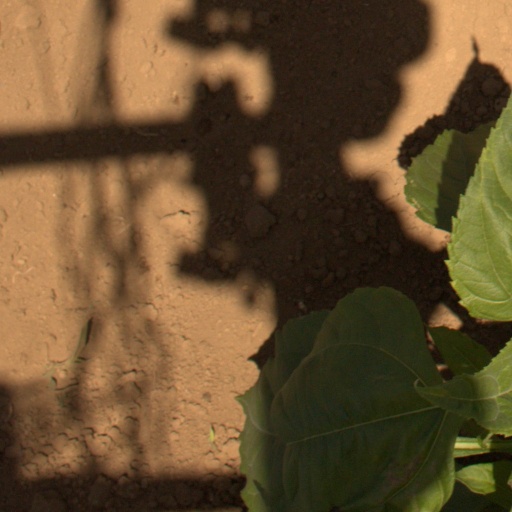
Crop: Jerusalem artichoke